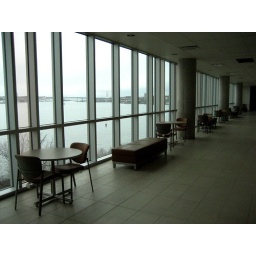
Each floor has seating beside the windows with a beautiful view of the harbour.